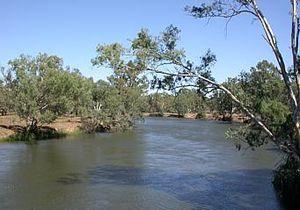
Le Murray est un fleuve d’Australie d'une longueur de 2 530 kilomètres de sa source dans la Cordillère australienne à son embouchure dans l'océan Indien.